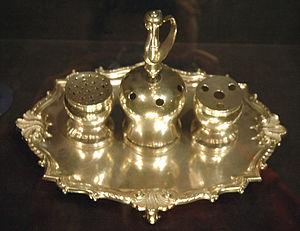
L'encrier Syng est l'encrier dans lequel les délégués des treize colonies ont trempé leur plume à l'Independence Hall de Philadelphie, en Pennsylvanie, pour signer la Déclaration d'indépendance, puis la Constitution des États-Unis, respectivement en 1776 et 1787.